Attack on a China Mission

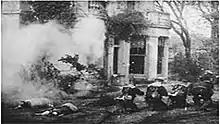
Screenshot from the film

Attack on a China Mission is a 1900 British short silent drama film, directed by James Williamson, showing some sailors coming to the rescue of the wife of a missionary killed by Boxers. The four-shot film, according to Michael Brooke of BFI Screenonline, was innovative in content and technique. It incorporated a reverse-angle cut and at least two dozen performers, whereas most dramatic films of the era consisted of single-figure casts and very few shots. Film historian John Barnes claims "Attack on a China Mission" had "the most fully developed narrative" of any English film up to that time."